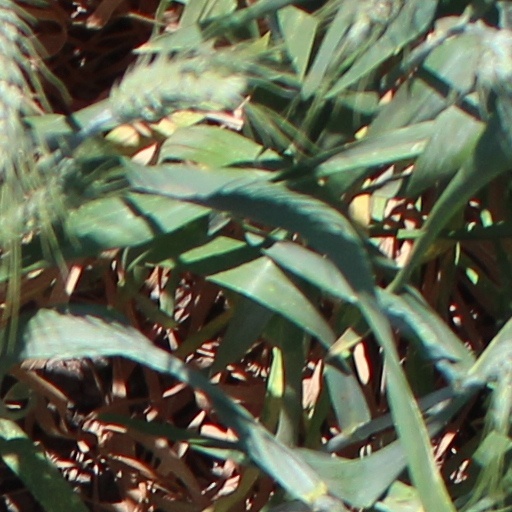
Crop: wheat